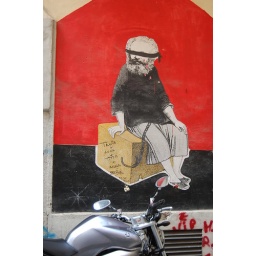
Loved this wall art in a back street of Napoli